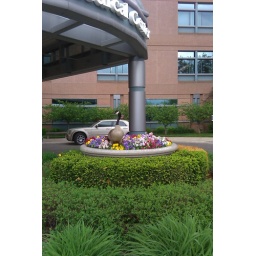
Goose in the flower pot 2